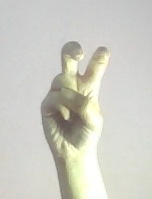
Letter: toot